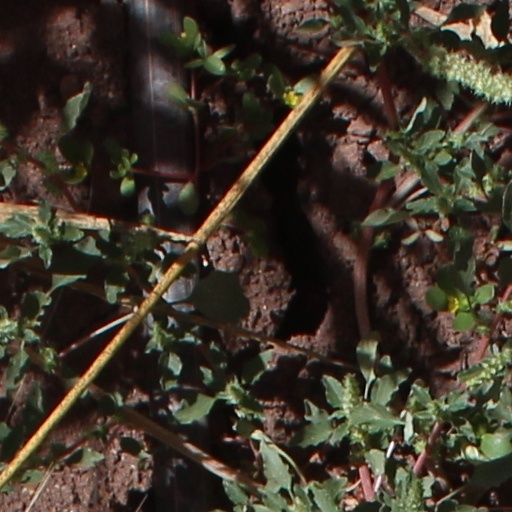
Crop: wheat